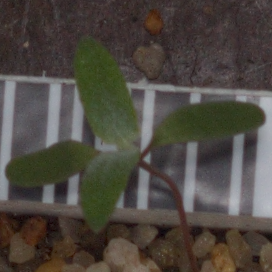
Label: fat_hen